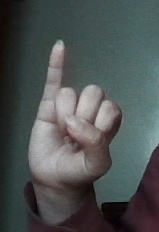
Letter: meem